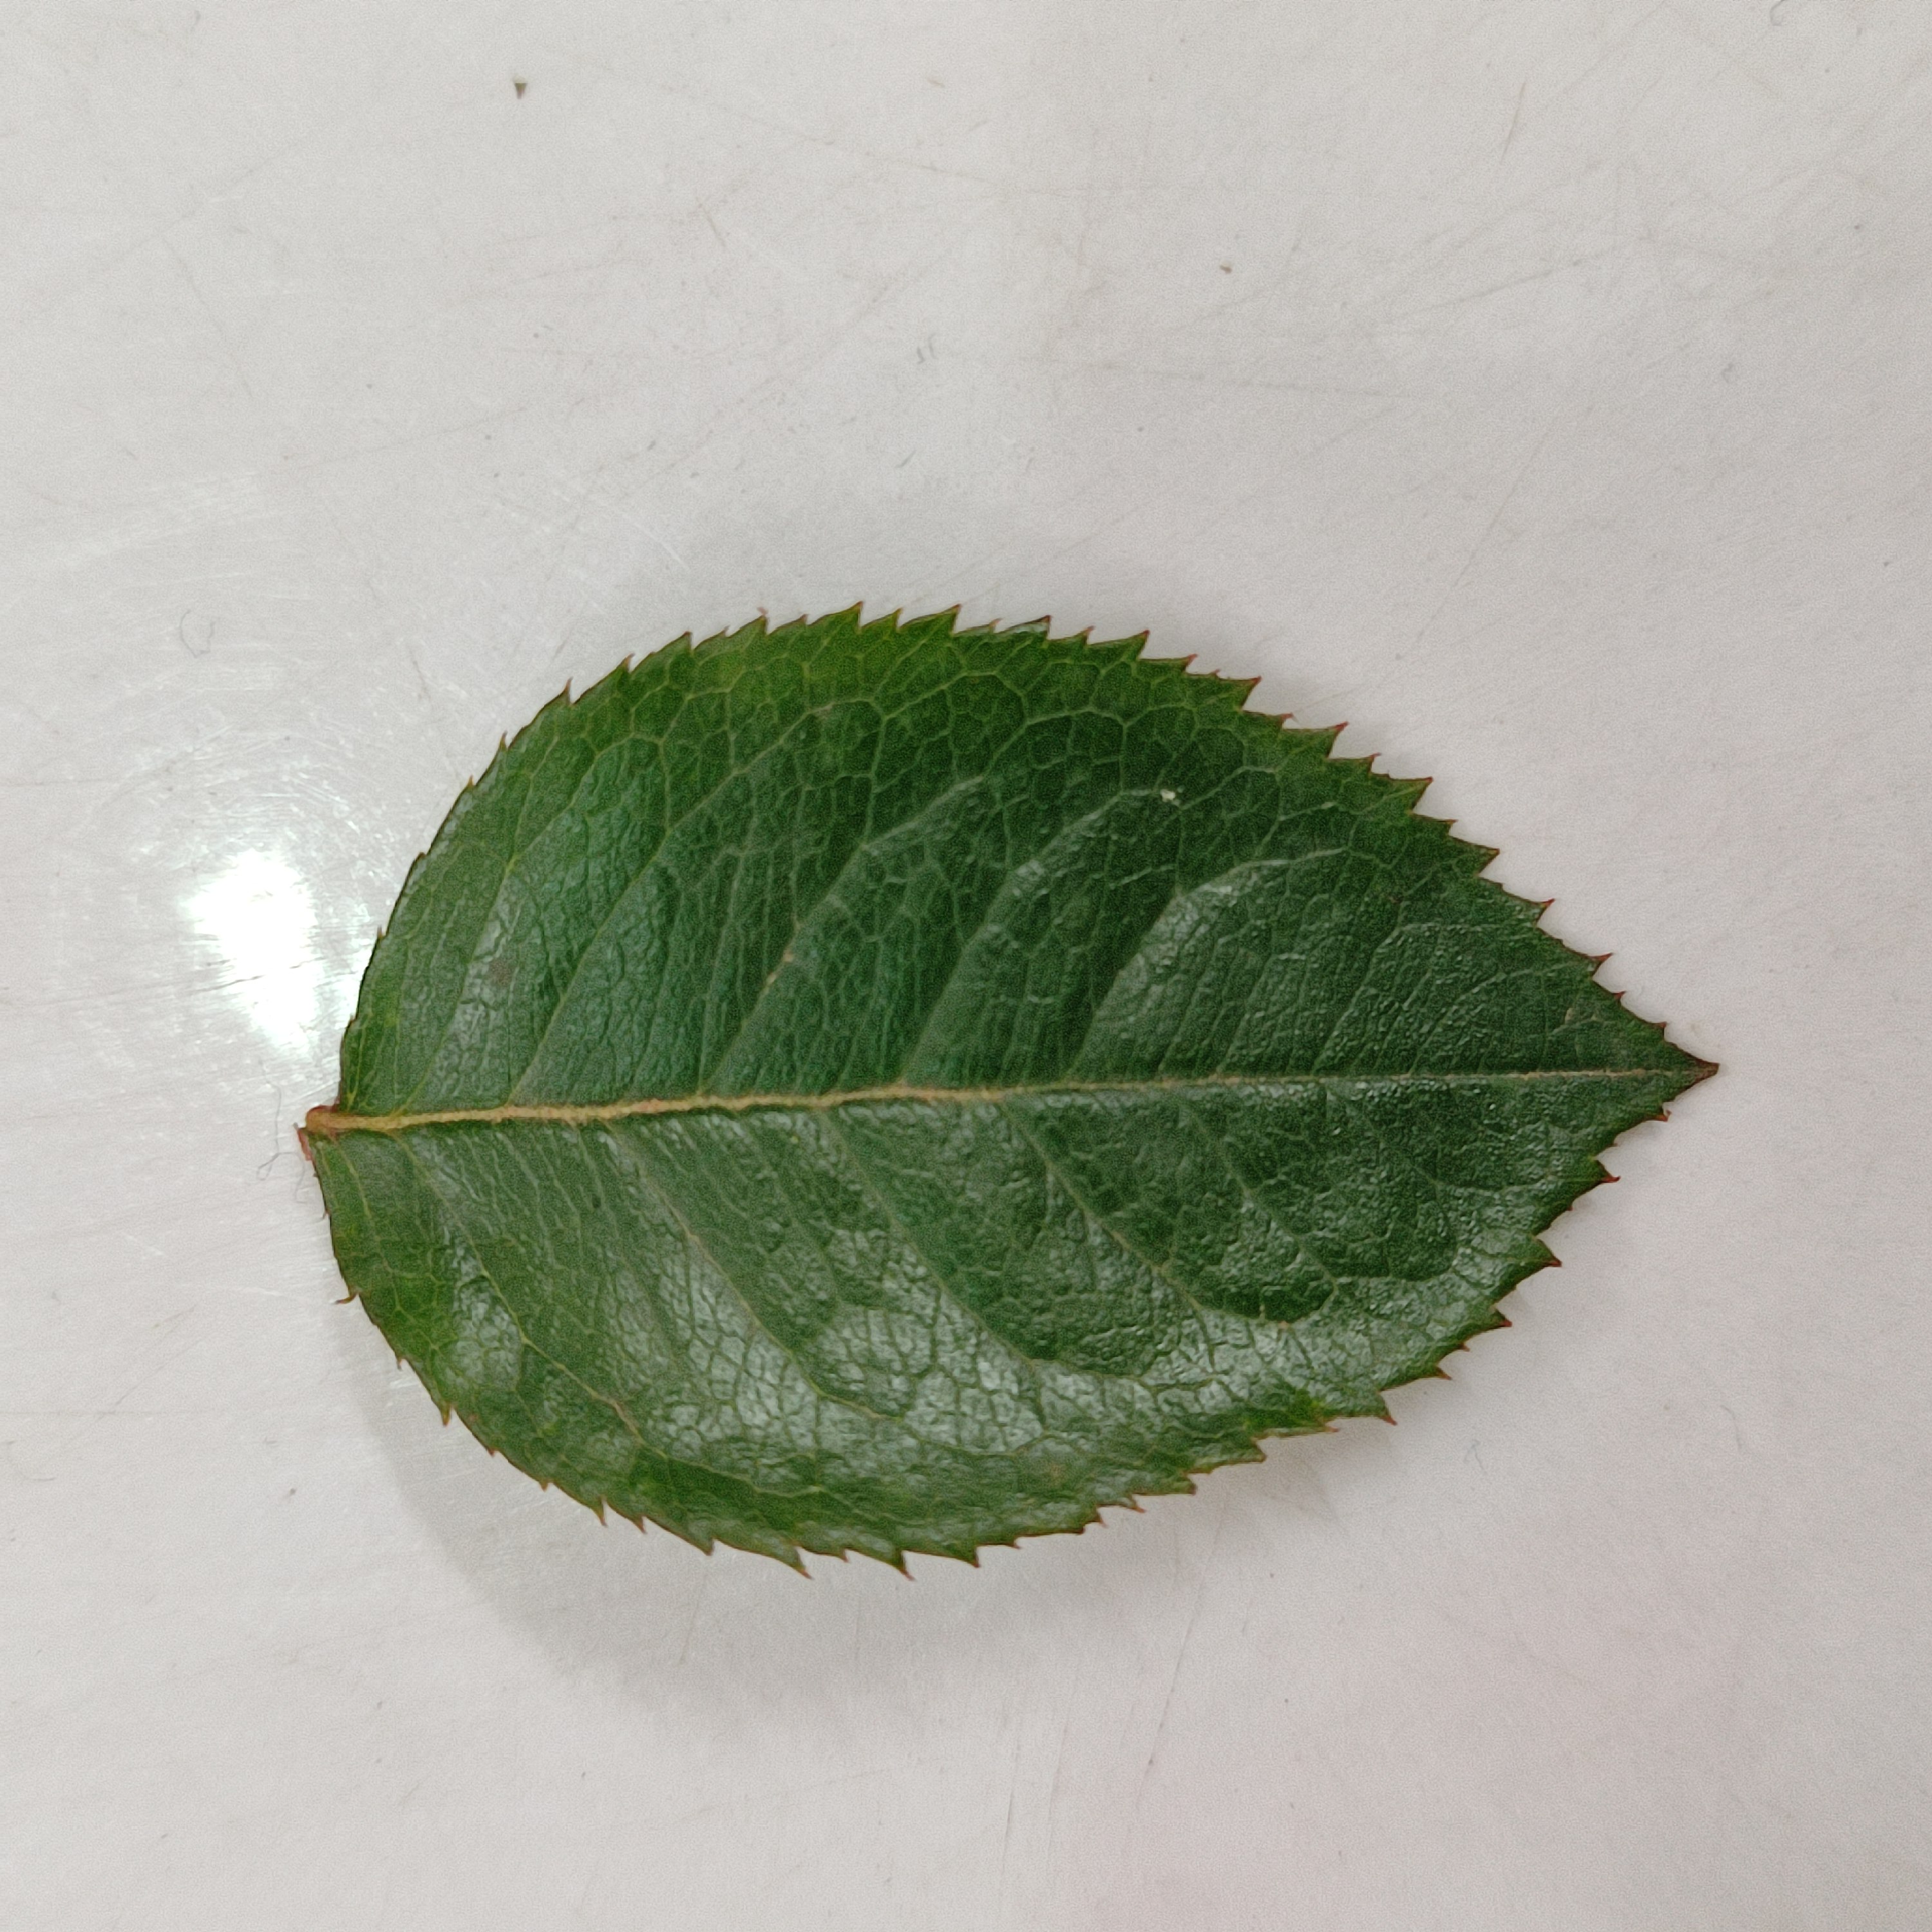
Label: Healthy Leaf